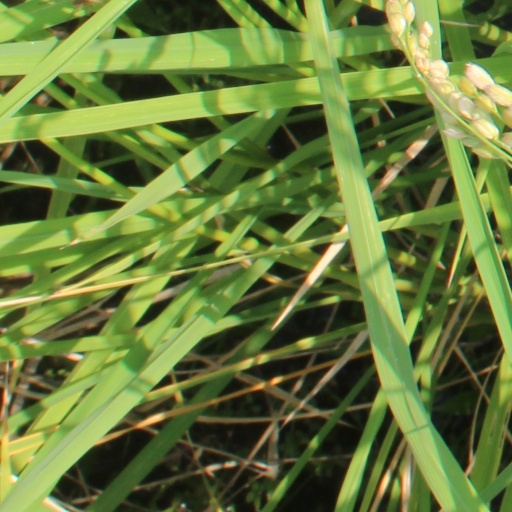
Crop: rice